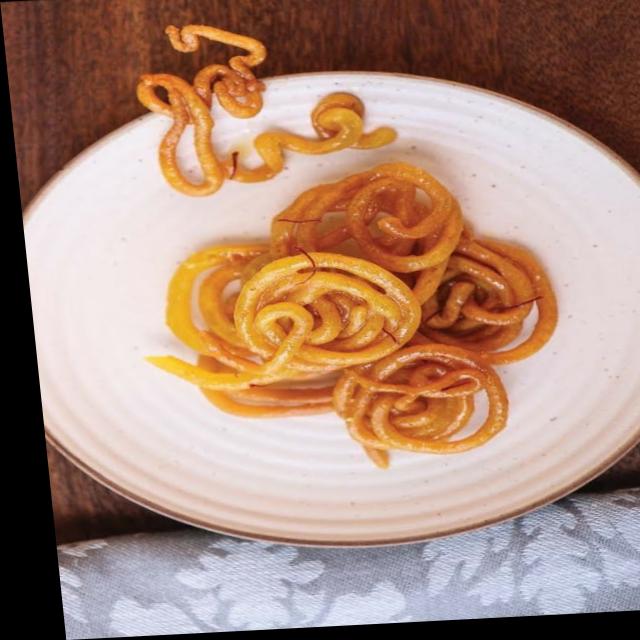
Dish: jalebi